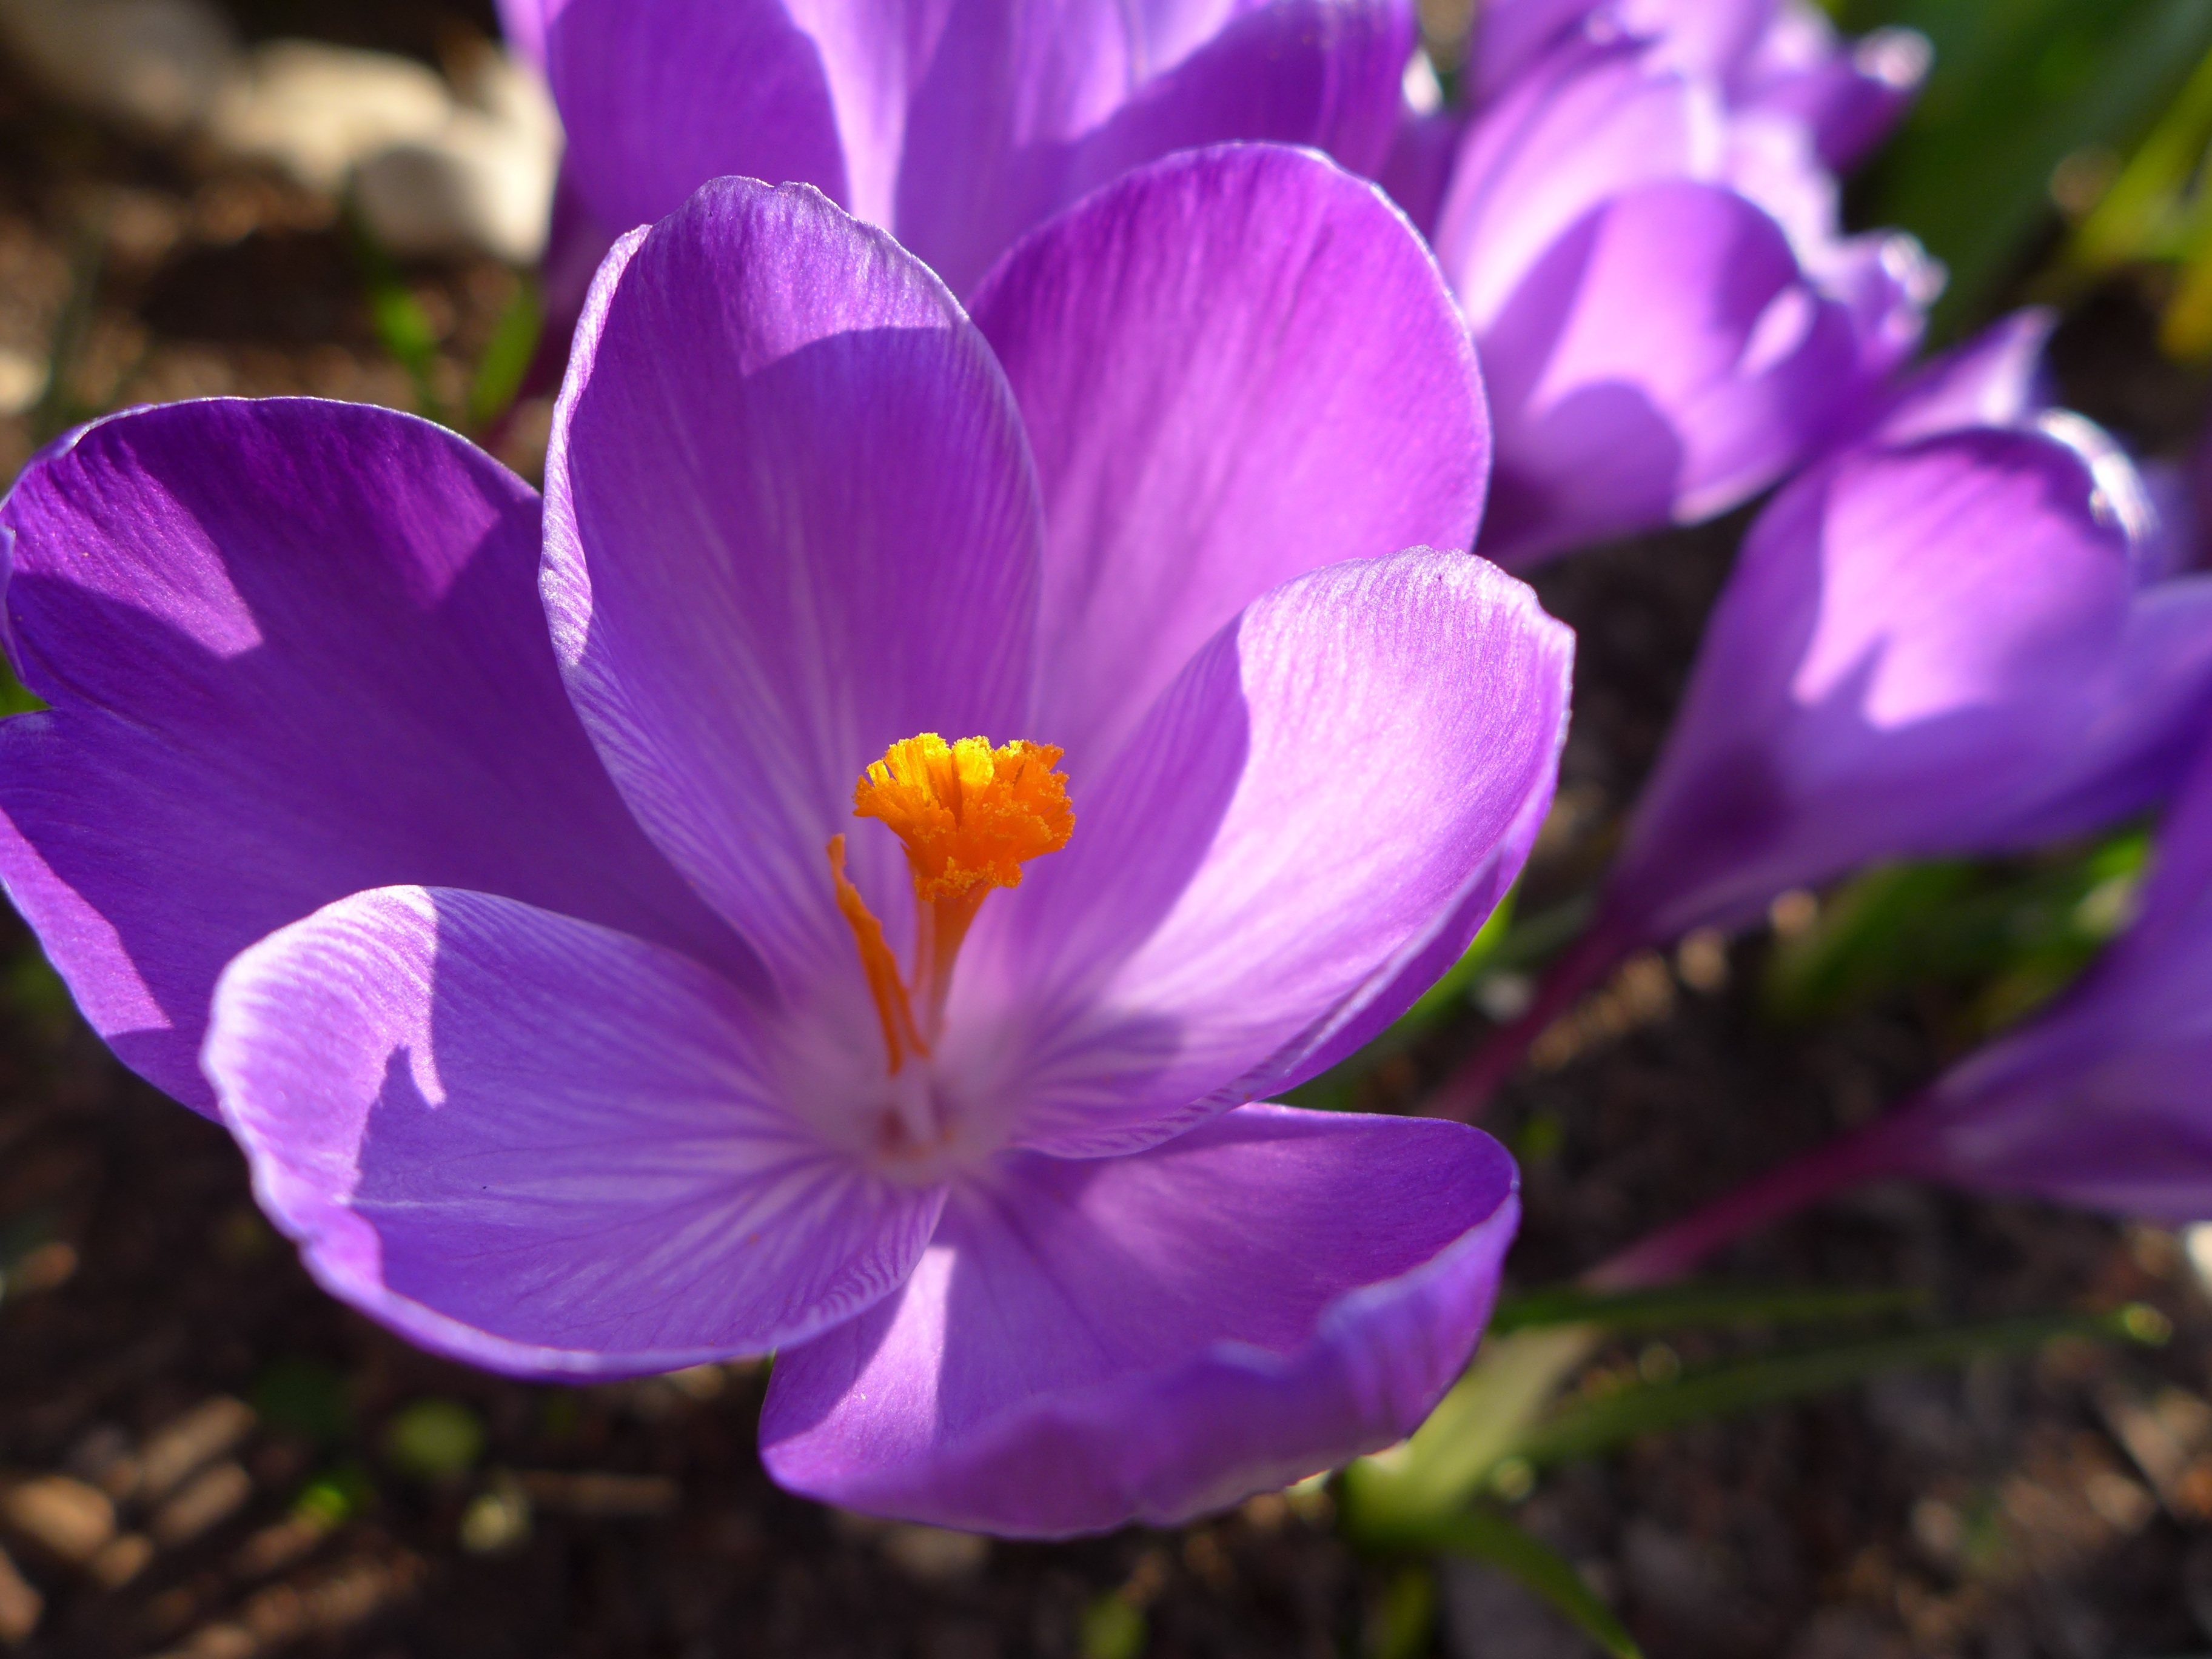
nature, blossom, plant, flower, purple, petal, bloom, spring, botany, yellow, garden, close, flora, wildflower, violet, crocus, spring crocus, macro photography, harbinger of spring, flowering plant, annual plant, land plant, iris family